Sant'Agata la Vetere, Catania

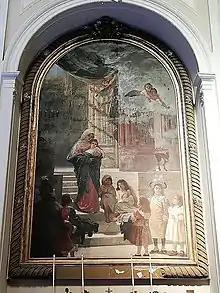
"Vision of the Madonna dei Bambini" by Giuseppe Sciuti

An aedicule recalling the site where Agatha of Sicily fa, was erected by bishop St Everio some 13 years after her death in 264. A church at this site was putatively established by bishop San Severino between 380 and 436, making it among the oldest churches in the city. Enlarged circa 777, the church served as Catania's cathedral for eight centuries, until replaced by the new Sant'Agata Cathedral at the eastern edge of the city, thus the suffix "la vetere" given to this church.